USCGC Abbie Burgess

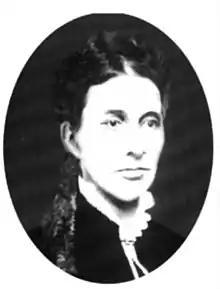
Lighthouse keeper Abbie Burgess

"Abbie Burgess", as all Keeper-class ships, has a strengthened "ice belt" along the waterline so that she can work on aids to navigation in ice-infested waters. Not only is the hull plating in the ice belt thicker than the rest of the hull, but framing members are closer together in areas that experience greater loads when working in ice. Higher grades of steel were used for hull plating in the ice belt to prevent cracking in cold temperatures. Her bow is sloped so that rather than smashing into ice, she rides up over it to break it with the weight of the ship. "Abbie Burgess" is capable of breaking flat, 9-inch thick ice at 3 knots.